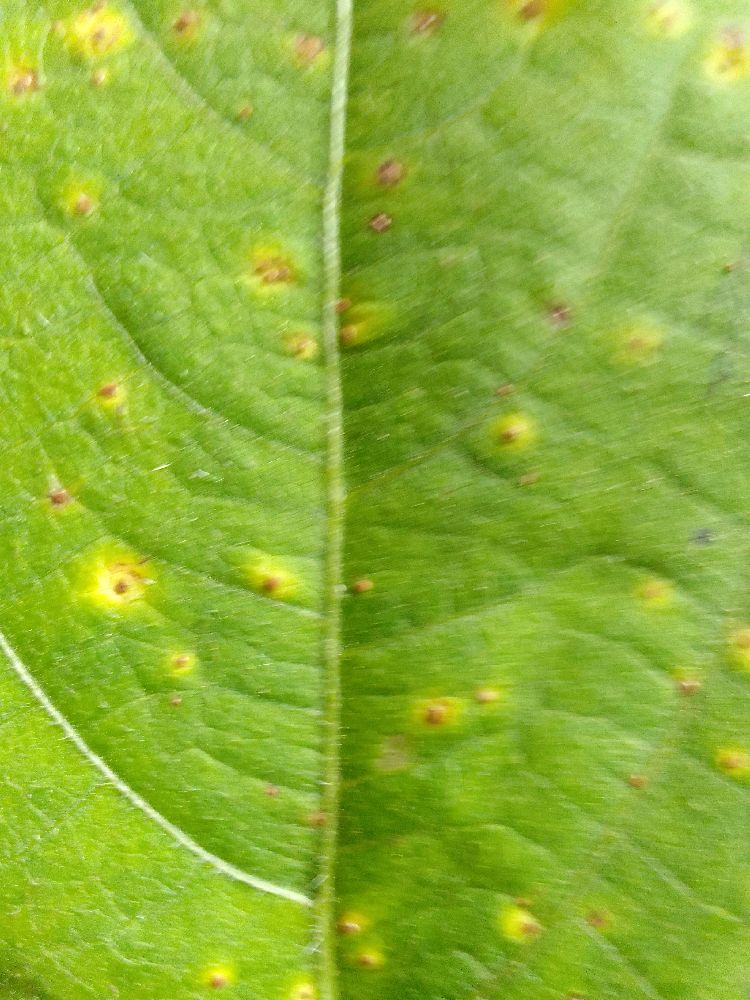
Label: rust